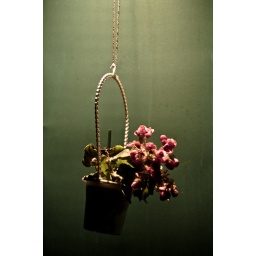
The plant pot was hung under light. It was beautiful as the spotlight was hit.